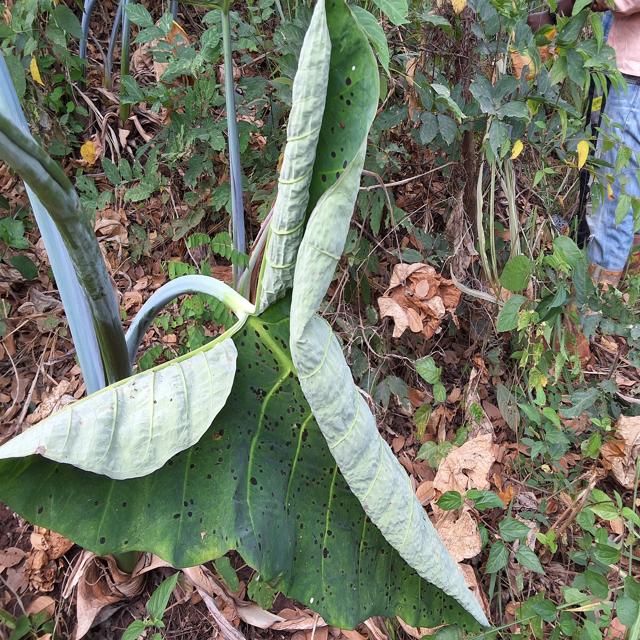
Label: Healthy